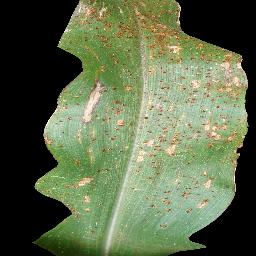
Label: Corn_(Maize)___Common_Rust